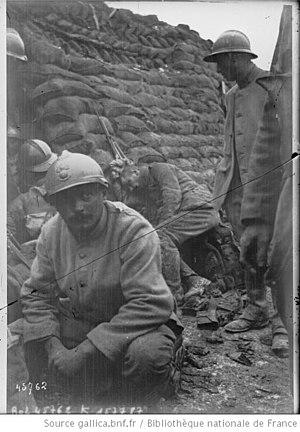
Tranchée de 1ère ligne en Champagne
La seconde bataille de Champagne oppose, du 25 septembre 1915 au 9 octobre 1915, les troupes françaises et les troupes allemandes dans la province de Champagne en France. La préparation d'artillerie commence le 22 septembre 1915.